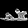
Label: Sandal